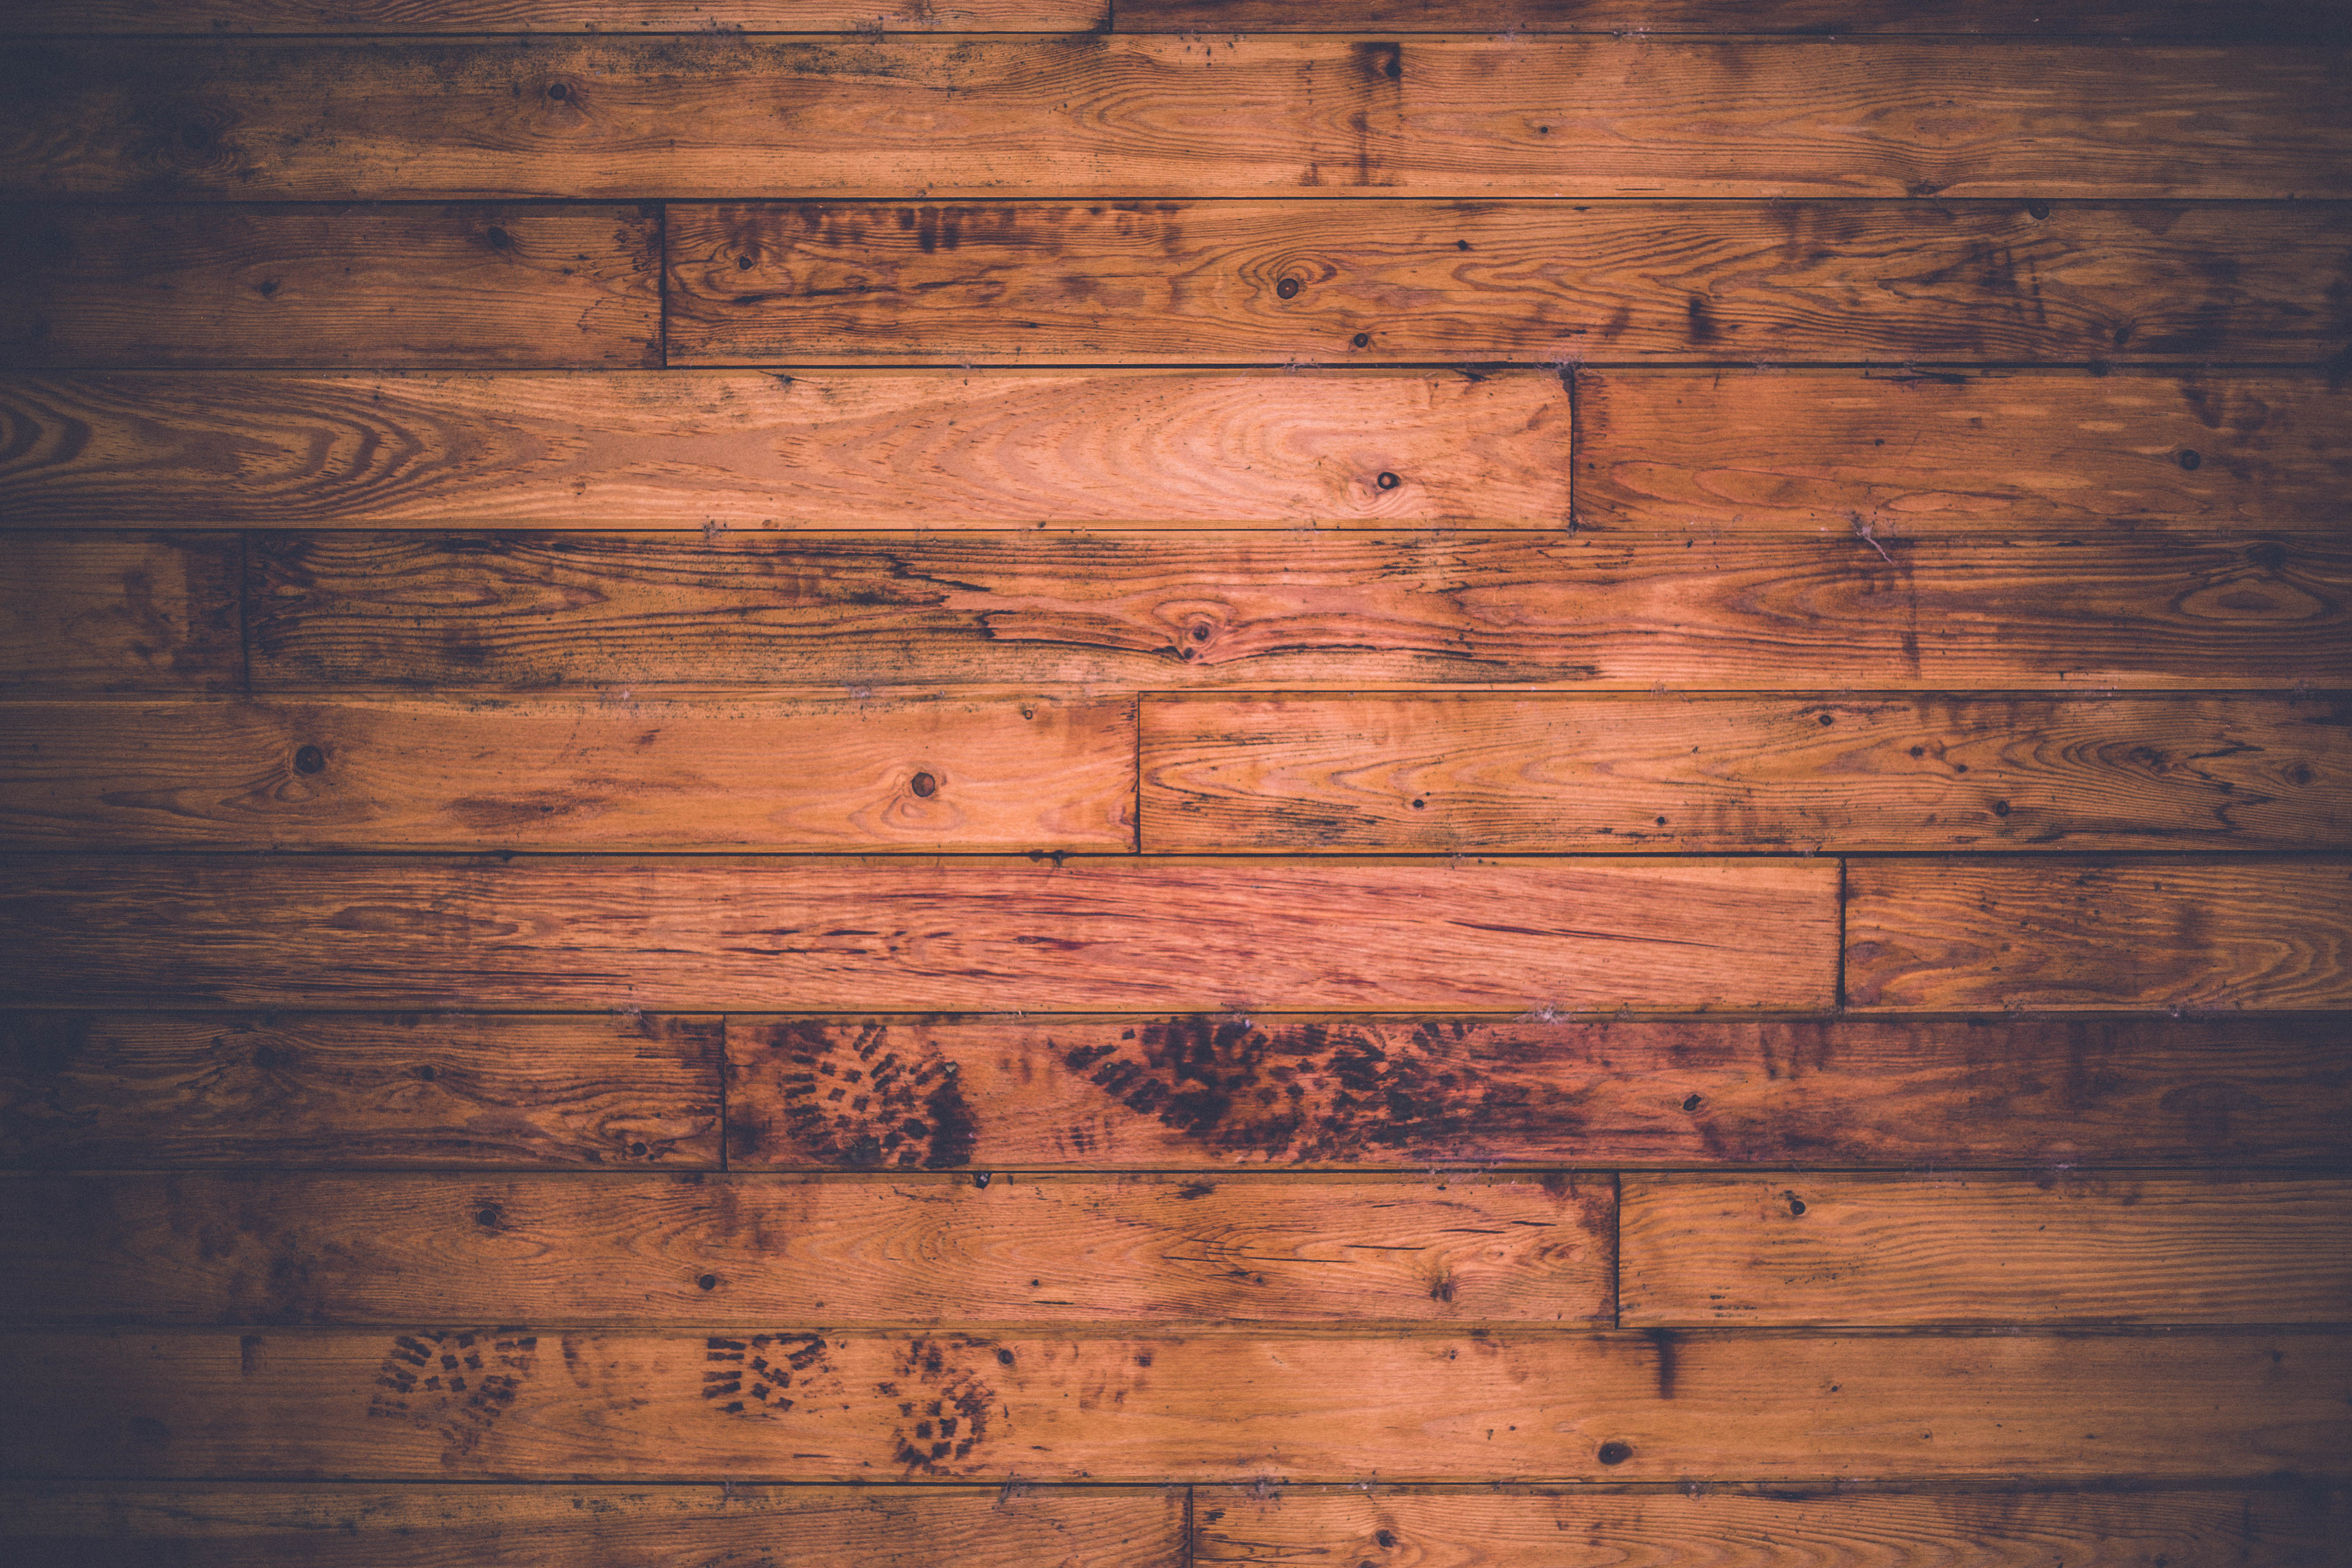
structure, wood, ground, texture, plank, floor, wall, pattern, material, hardwood, planks, pit, flooring, wood flooring, dance floor, man made object, laminate flooring, wood stain, parquet floor